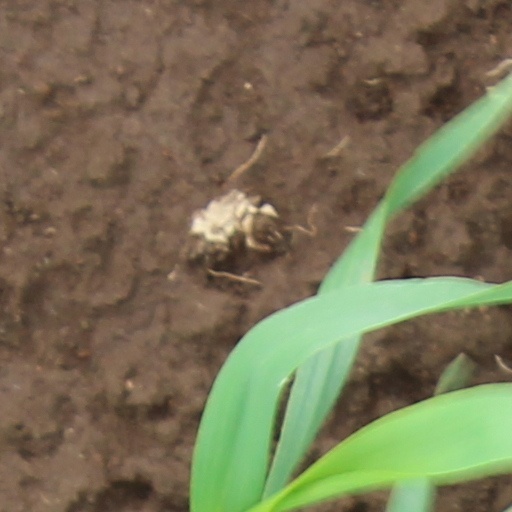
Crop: wheat